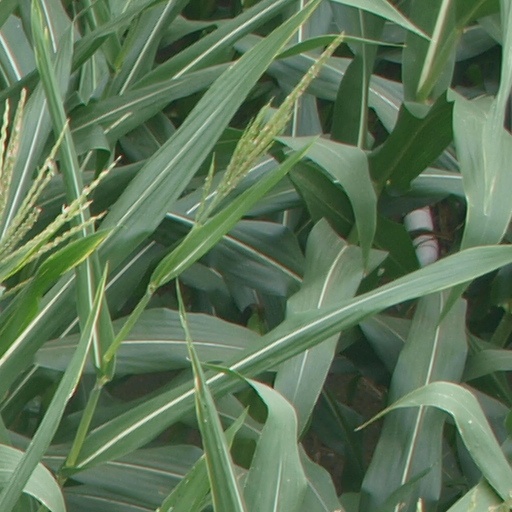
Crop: maize; corn